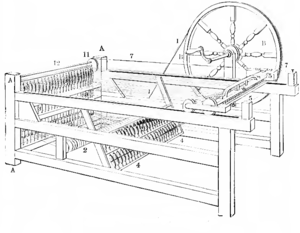
Spinning Jenny / Funktionsmåde
Illustration af en forbedret udgave af Spinning Jenny. Bogstaverne er anvendt i teksten
"Spinning Jenny var den første spindemaskine, som kunne bruges industrielt. Den blev opfundet i England i 1764 af væveren James Hargreaves fra Lancashire ved Manchester. Spinning Jenny var en af de vigtigste opfindelser i den industrielle revolution, og den havde stor andel i tekstilindustriens succes og størrelse. Navnet kommer af Spinning Engine, ""spindemaskine"", som i folkemunde blev til ""Spinning Jenny"".